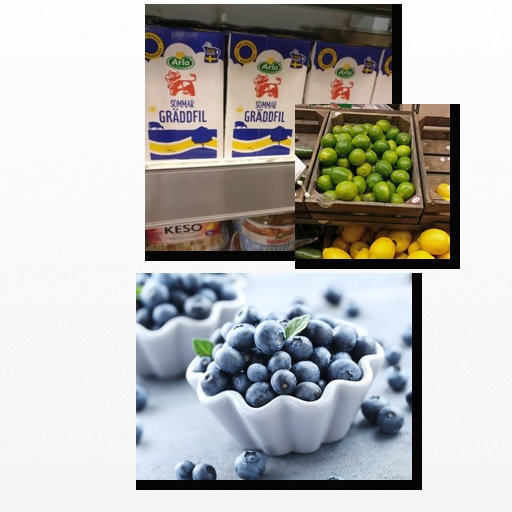
Food items: blueberry, lime, sour_cream